Peters–Kupferschmid House

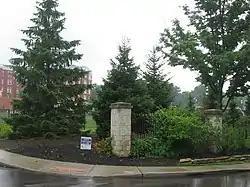
Site of the house

Peters–Kupferschmid House is a registered historic building in Cincinnati, Ohio, listed in the National Register on October 18, 1984.